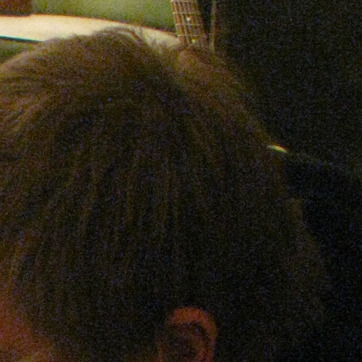
Material: hair